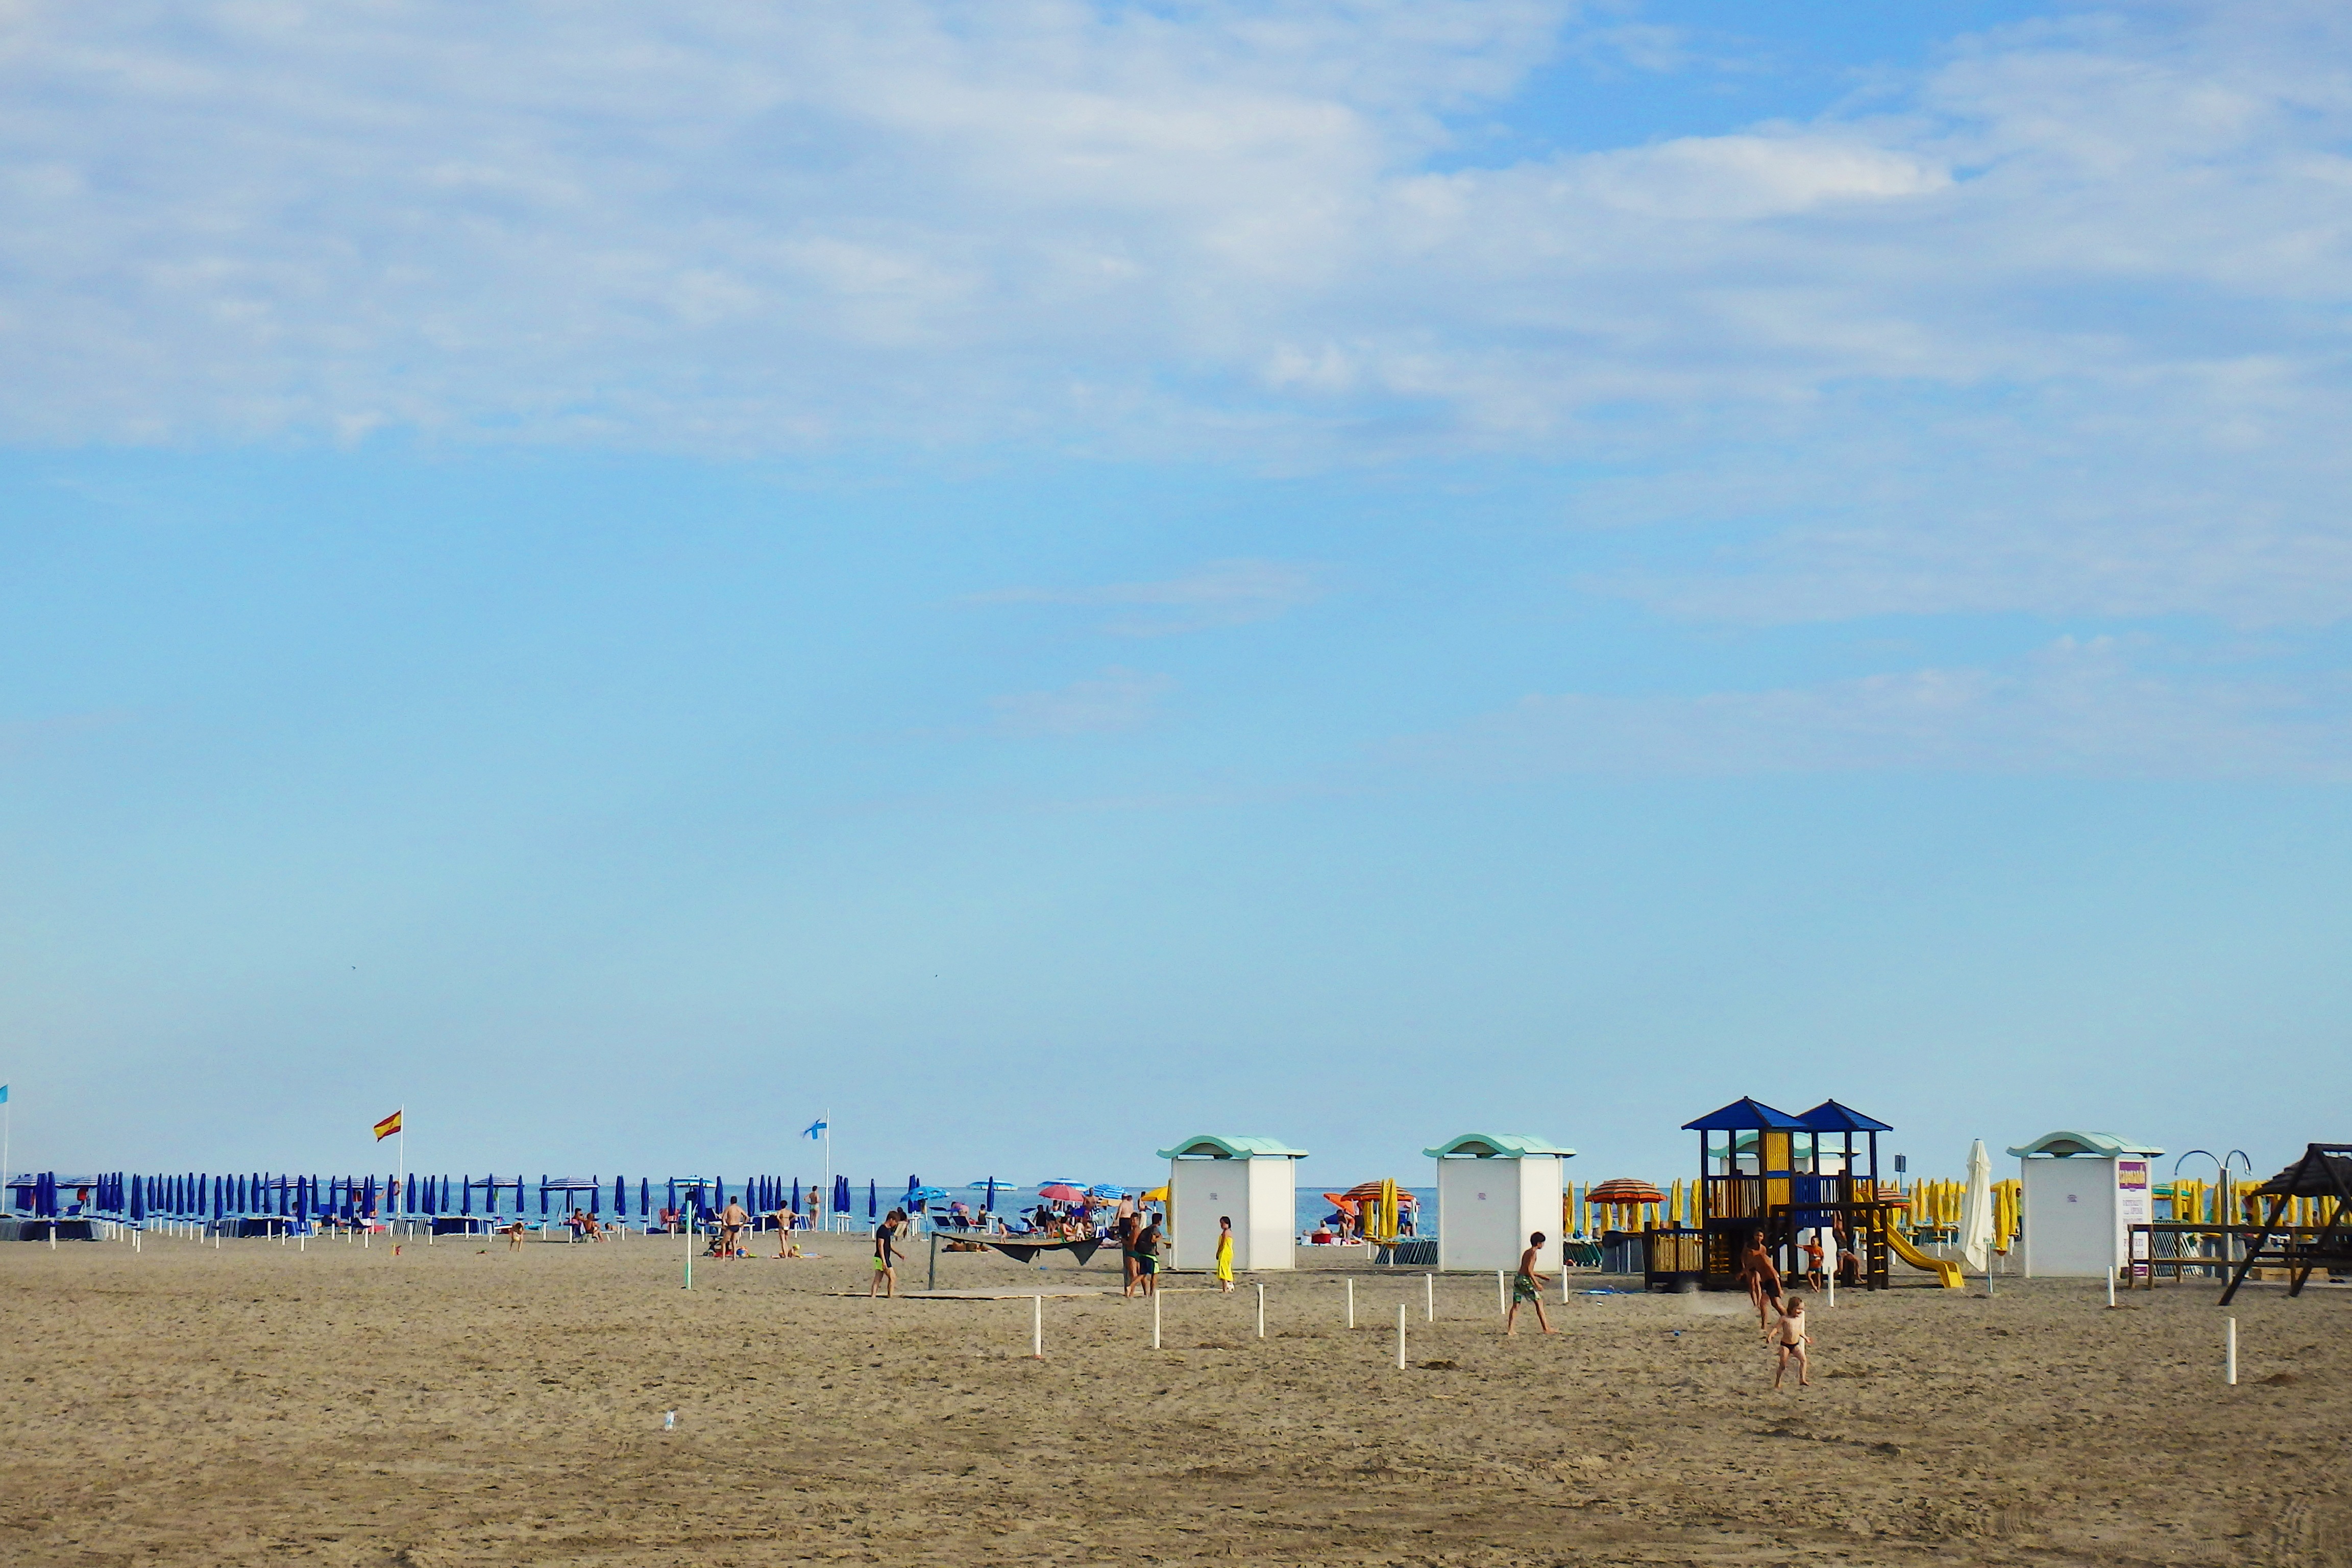
beach, landscape, sea, coast, water, sand, ocean, horizon, boardwalk, sun, shore, walkway, travel, mediterranean, holiday, lagoon, bay, italy, body of water, european, italian, friuli, grado